Wada (house)

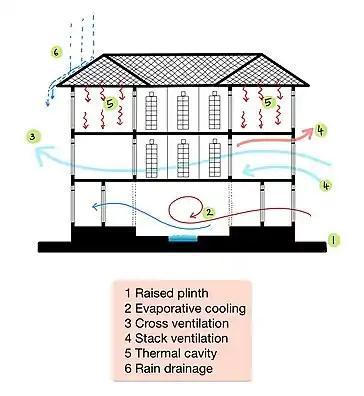
Climate responsive design

Vernacular architecture maximizes utility from limited resources using locally sourced construction materials and passive design strategies. They emerge as a result of geographical, economic and socio-political factors, which combine in various ways not only to provide for shelter, but are also indicative of the owner’s image and aspirations. These built forms are climate responsive with inbuilt passive-cooling techniques.